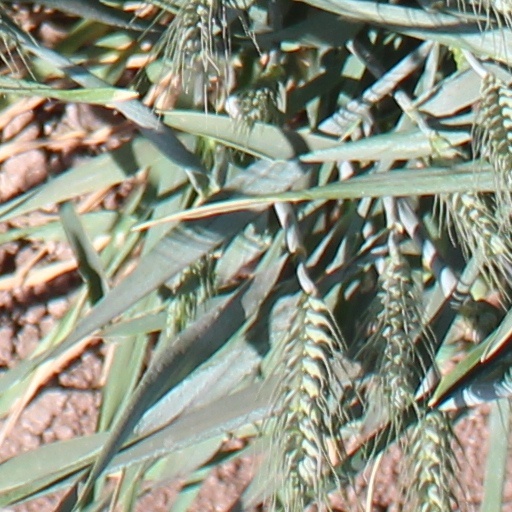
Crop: wheat